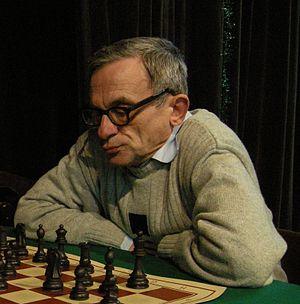
Evguéni ou Evguenij Ermenkov est un joueur d'échecs bulgare, né le 29 septembre 1949 à Sofia, qui a joué pour la Bulgarie et pour la Palestine. Grand maître international depuis 1977, il a remporté cinq fois le championnat de Bulgarie : en 1973, 1975, 1976, 1979 et 1984 ainsi que trois médailles individuelles lors des olympiades d'échecs, dont la médaille d'or au premier échiquier de la Palestine en 2004.